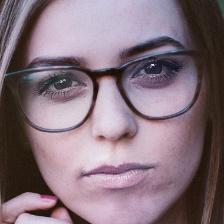
Label: faces